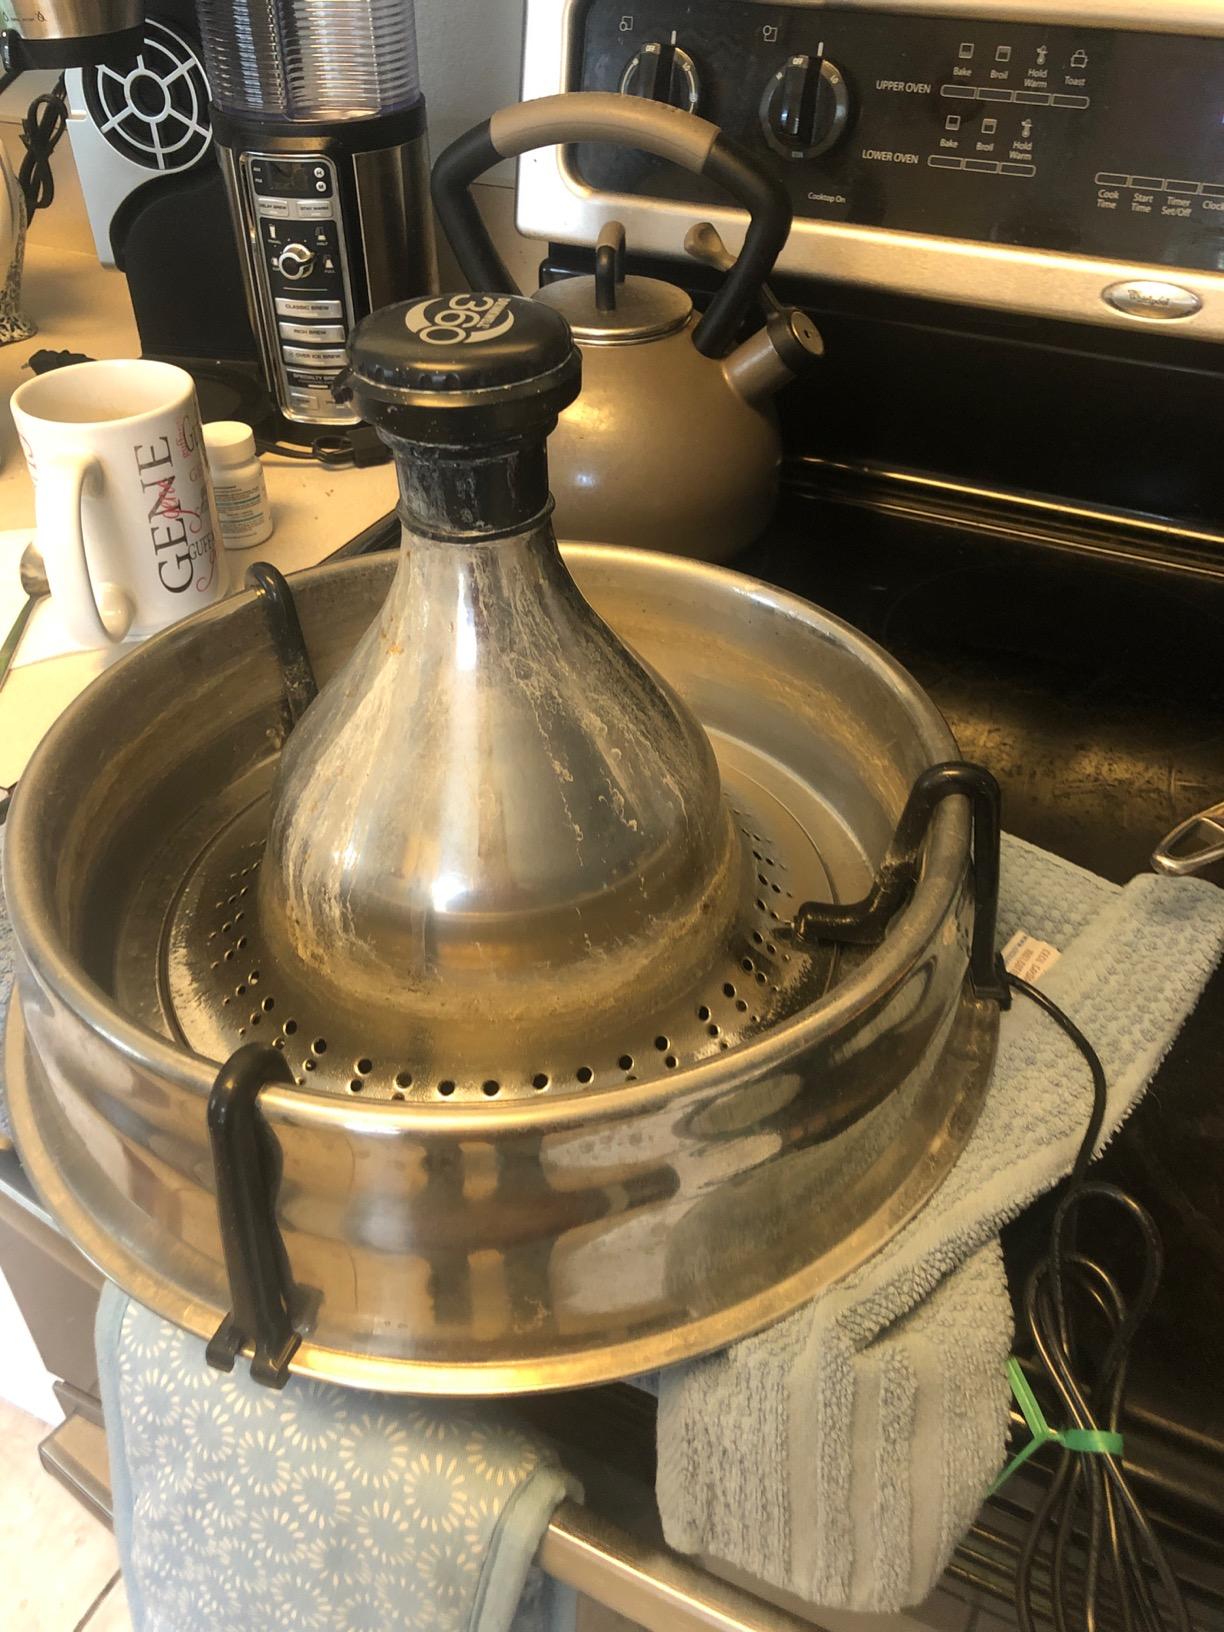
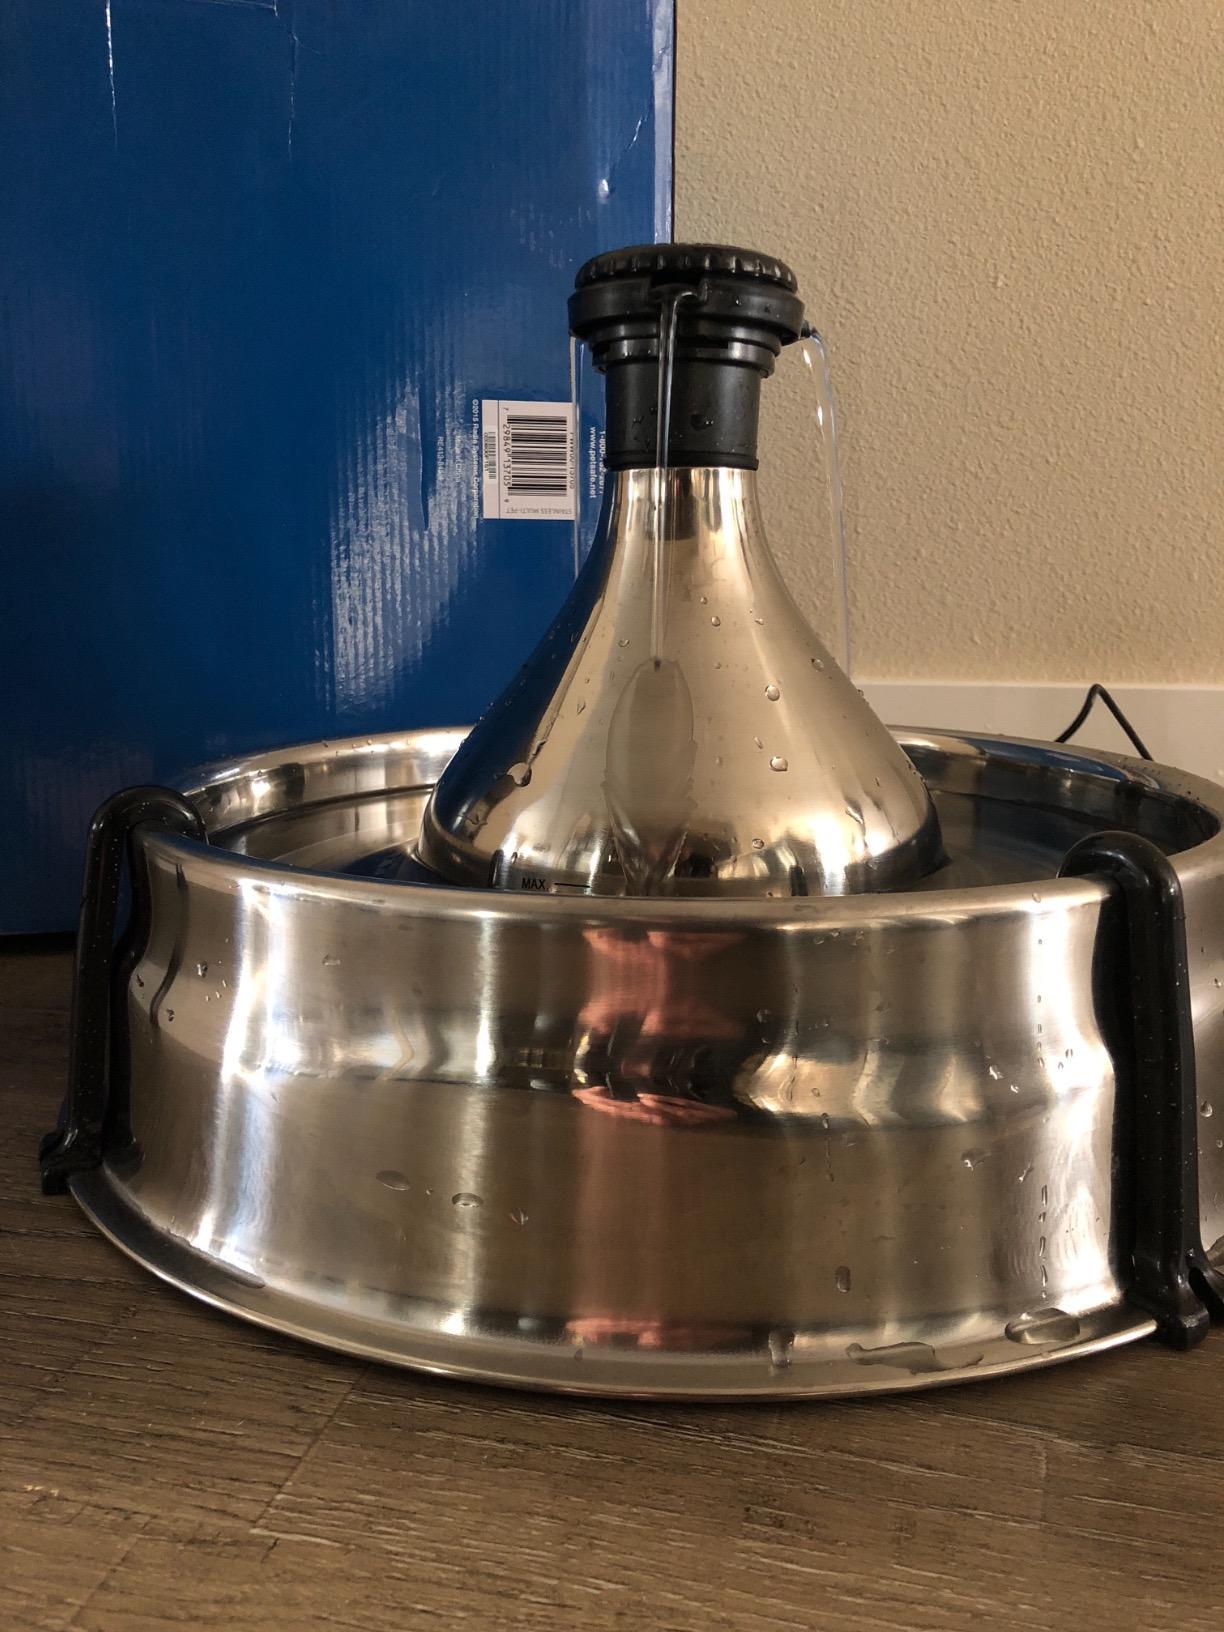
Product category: items_bowl
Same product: yes